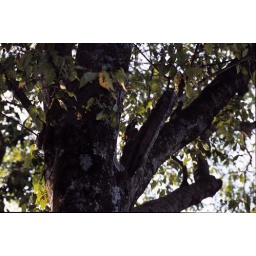
The woodpecker is in the fork of the tree (best viewed 'Large' or 'Original').